Allen Ginsberg

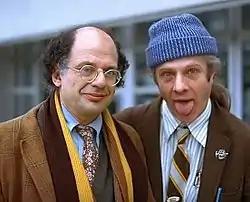
Ginsberg with his partner, poet Peter Orlovsky. Photo taken in 1978

Though the term "Beat" is most accurately applied to Ginsberg and his closest friends (Corso, Orlovsky, Kerouac, Burroughs, etc.), the term "Beat Generation" has become associated with many of the other poets Ginsberg met and became friends with in the late 1950s and early 1960s. A key feature of this term seems to be a friendship with Ginsberg. Friendship with Kerouac or Burroughs might also apply, but both writers later strove to disassociate themselves from the name "Beat Generation." Part of their dissatisfaction with the term came from the mistaken identification of Ginsberg as the leader. Ginsberg never claimed to be the leader of a movement. He claimed that many of the writers with whom he had become friends in this period shared many of the same intentions and themes. Some of these friends include: David Amram, Bob Kaufman; Diane di Prima; Jim Cohn; poets associated with the Black Mountain College such as Charles Olson, Robert Creeley, and Denise Levertov; poets associated with the New York School such as Frank O'Hara and Kenneth Koch. LeRoi Jones before he became Amiri Baraka, who, after reading "Howl", wrote a letter to Ginsberg on a sheet of toilet paper. Baraka's independent publishing house Totem Press published Ginsberg's early work. Through a party organized by Baraka, Ginsberg was introduced to Langston Hughes while Ornette Coleman played saxophone.